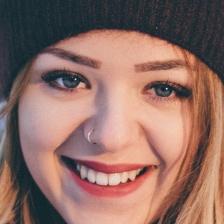
Label: faces